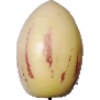
Label: Pepino 1